Speicher, Switzerland

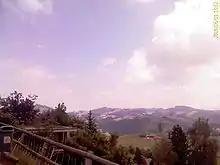
View from the Vögelinsegg

Speicher is first mentioned in 1309 as "Spicher". The name originated in the Middle Ages, during the heyday of the Abbey of Saint Gall. At that time the village church served as a granary of the monastery. The first battle of the Appenzell Wars was fought at the village of Vögelinsegg, near Speicher in 1403. A monument to the battle, a pointing Appenzell farmer with a morning star, was built in 1903 on the ridge of Vögelinsegg.